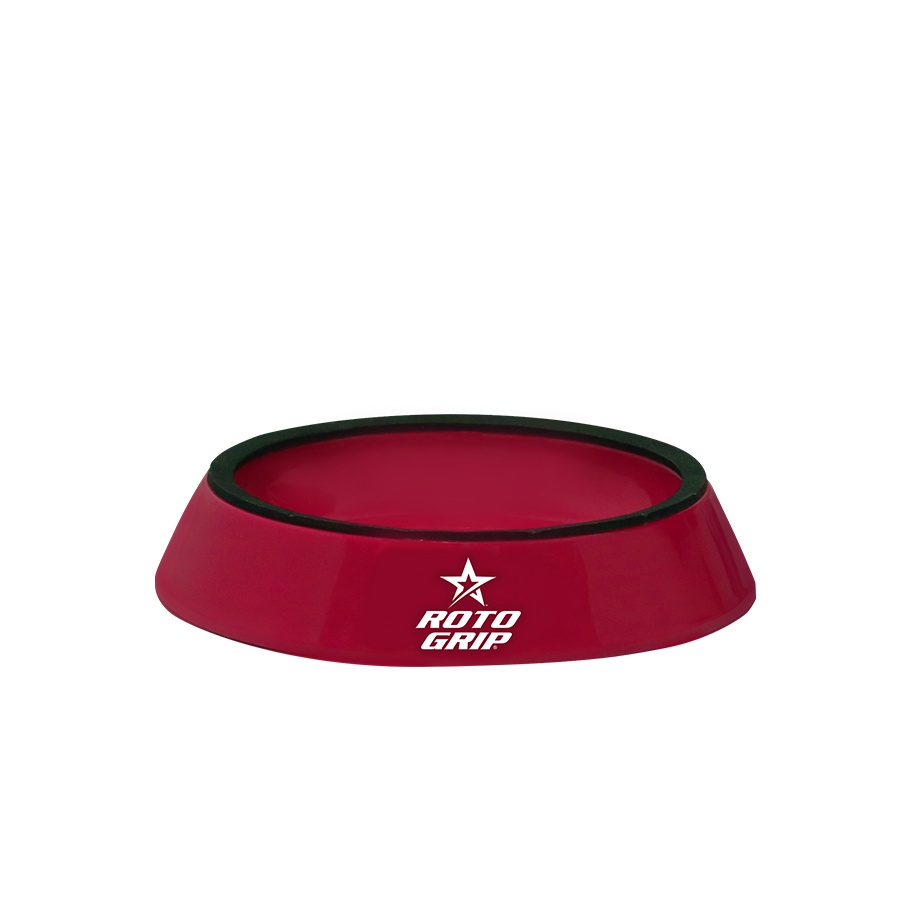
Roto Grip Deluxe Red Ball Cup
When the ball rack is full, rely on the Roto Grip ball cup to keep your Roto Grip ball from rolling away! Lightweight and durable, this ball cup can go wherever you are willing to take it.
Brand: Inside Bowling
Category: Sporting Goods > Indoor Games > Bowling > Bowling Ball Bags